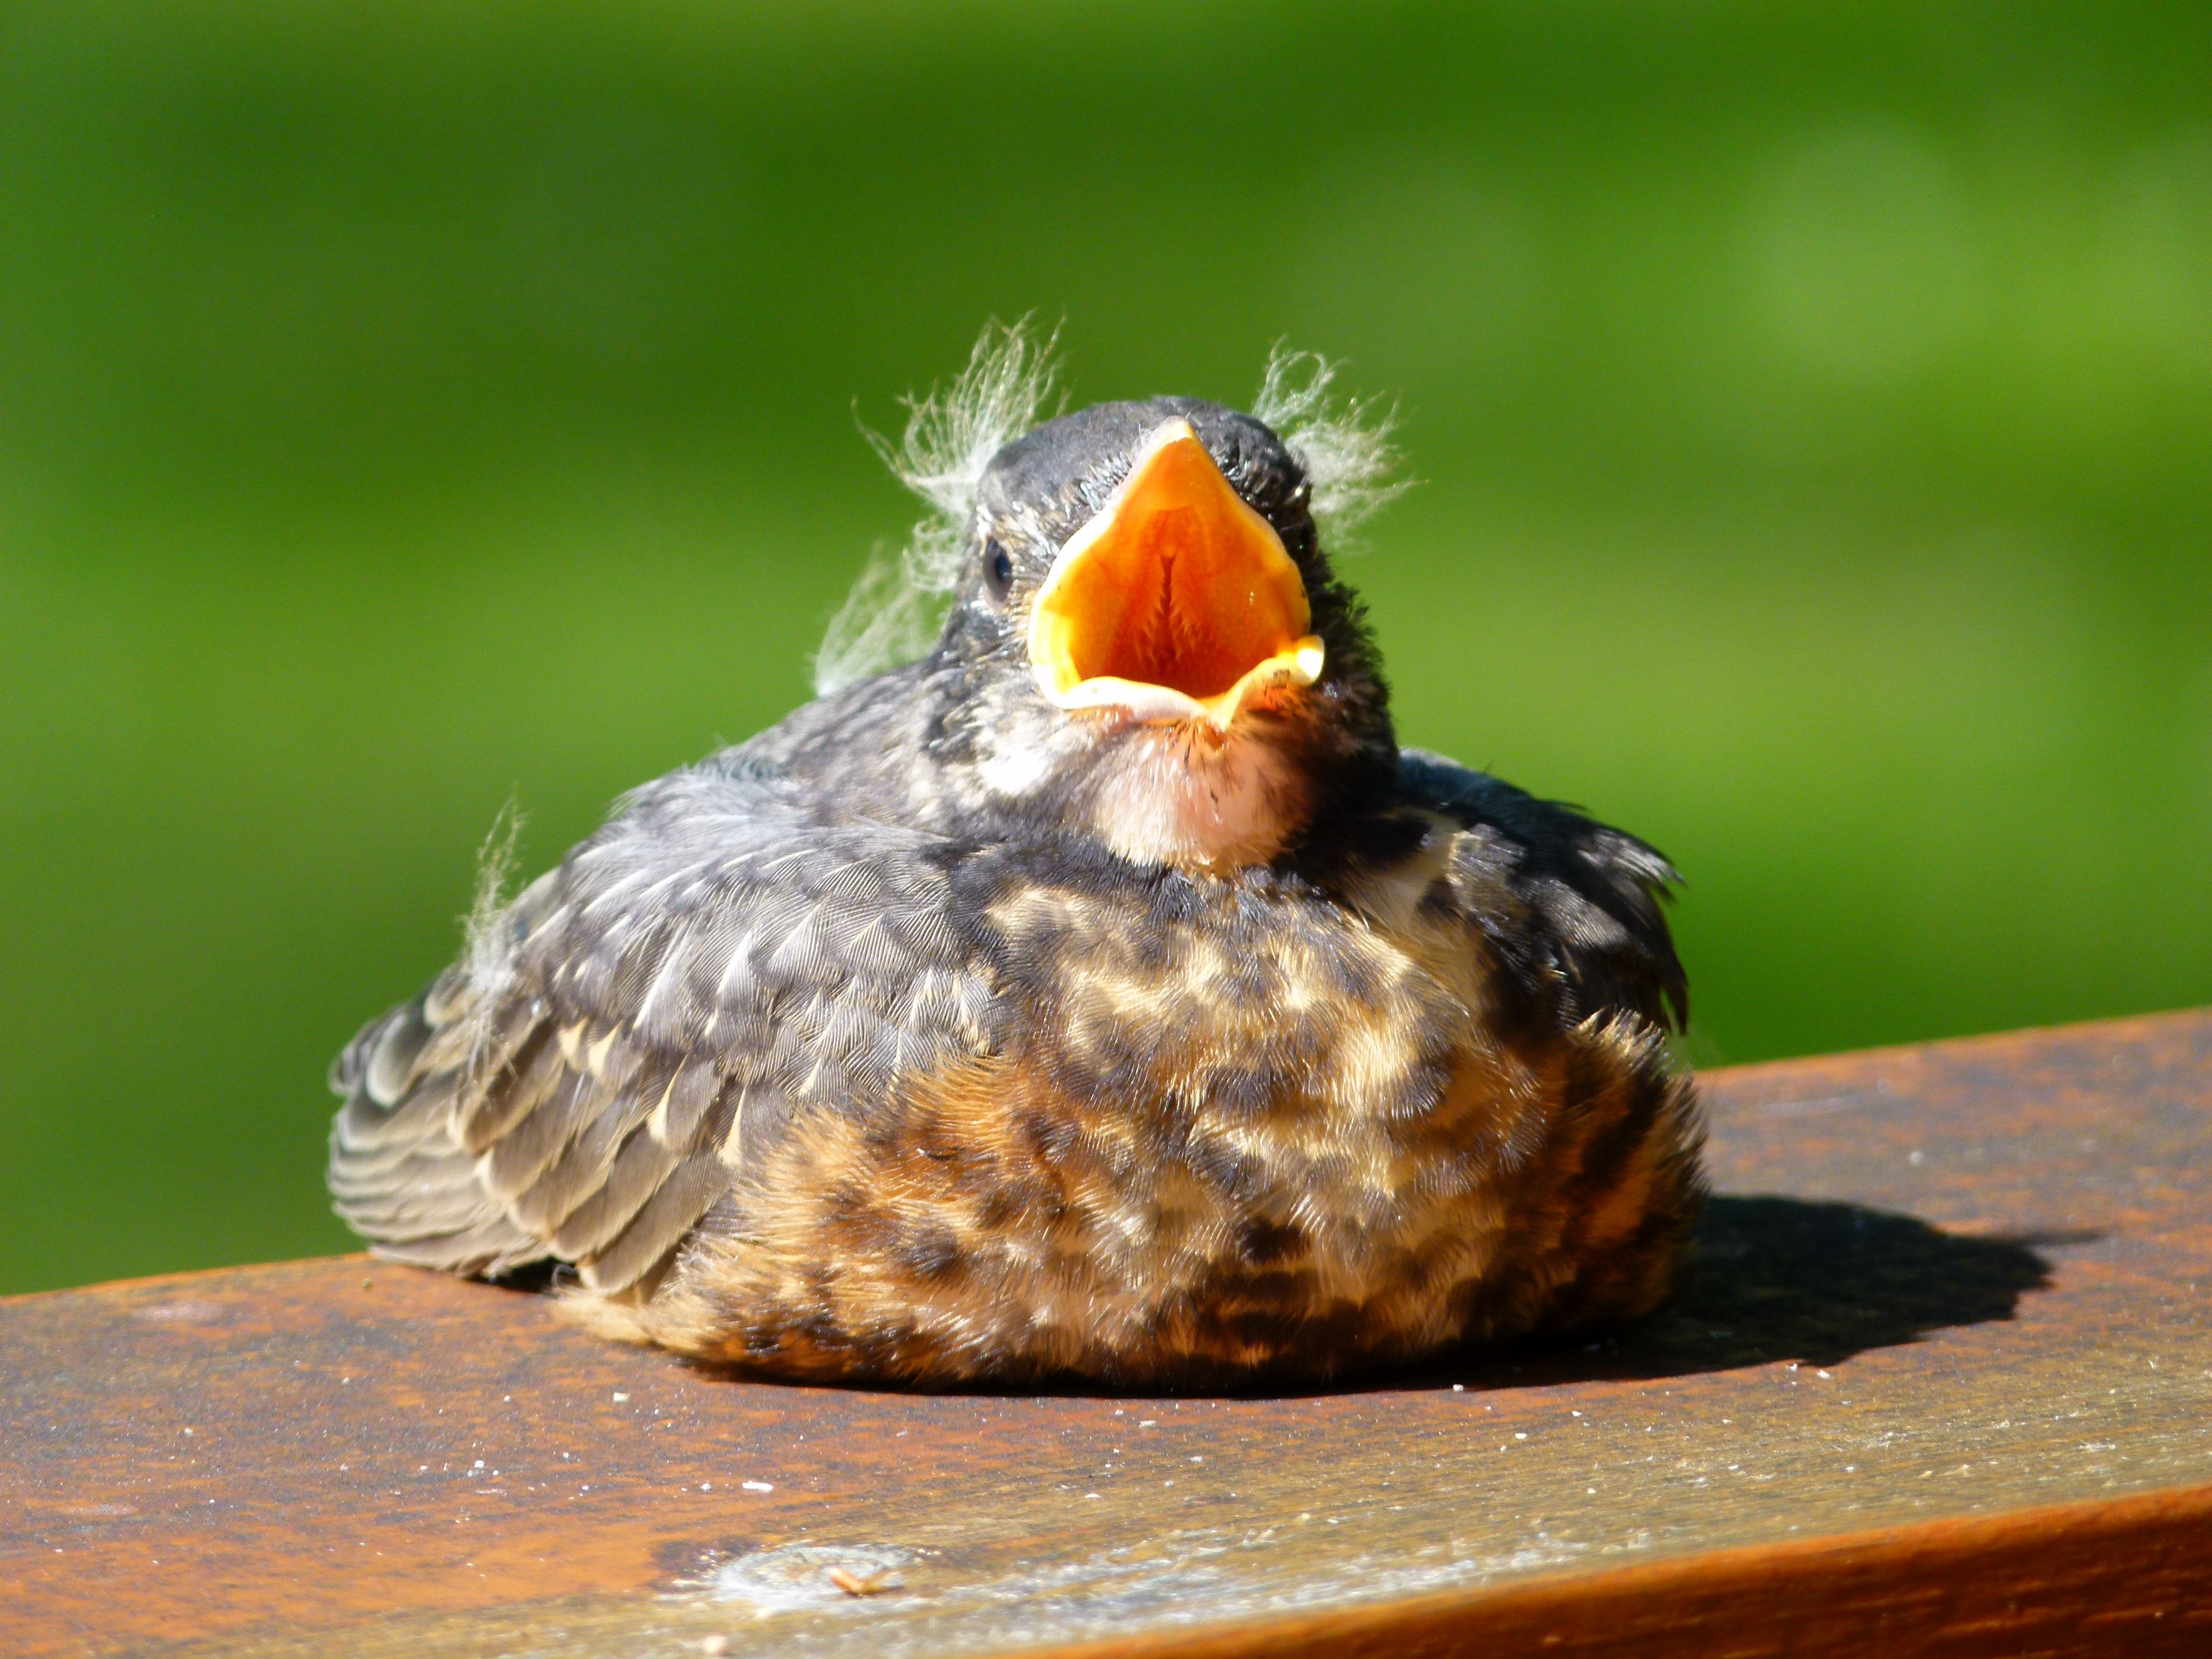
nature, bird, animal, wildlife, beak, robin, fauna, close up, vertebrate, sparrow, feathered, finch, macro photography, old world flycatcher, red robin, perching bird, european robin